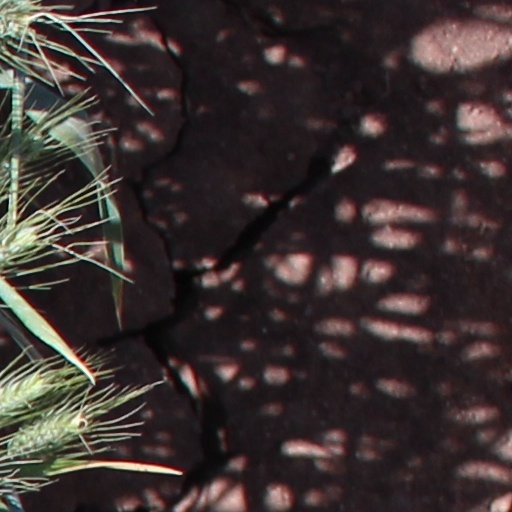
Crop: wheat